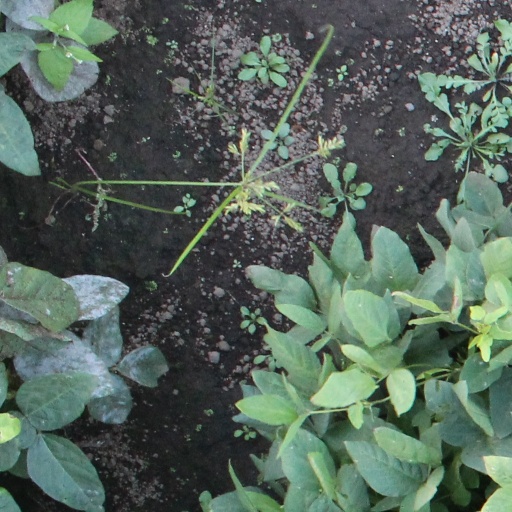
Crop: soybean